Lake Superior

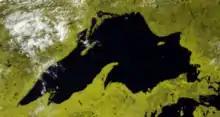
False color view of Lake Superior as seen by the AVHRR instrument onboard MetOp-B. Made in a 221 composition, so colors are approximate. Received by an amateur station via the HRPT downlink with a 1m parabolic antenna.

The Ojibwe name for the lake is "gichi-gami" (in syllabics: , pronounced "gitchi-gami" or "kitchi-gami" in different dialects), meaning "great sea". Henry Wadsworth Longfellow wrote this name as "Gitche Gumee" in the poem "The Song of Hiawatha", as did Gordon Lightfoot in his song "The Wreck of the "Edmund Fitzgerald".